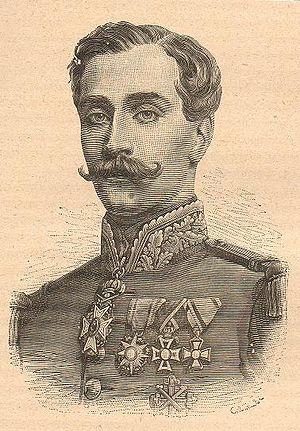
Georges de Rarecourt de la Vallée, marquis de Pimodan, est un officier français légitimiste au service de l'Autriche et des États pontificaux.